Bell pattern

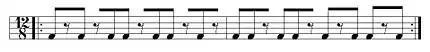
afrekete bell pattern

The following 24-pulse bell pattern is used in the arará rhythm afrekete. The Arará are Cuban descendants of the Fon/Ewe ethnic group, so it's perhaps not surprising that it is the same pattern as the bell part used in the Ewe rhythm kadodo, shown earlier in this article. However, as used in afrekete, the part begins in the second measure of . Notice that the first five strokes are identical to the first five strokes of the standard pattern. Like the kadodo bell, this pattern is an embellishment of the 3:8, or :4 cross-rhythm.